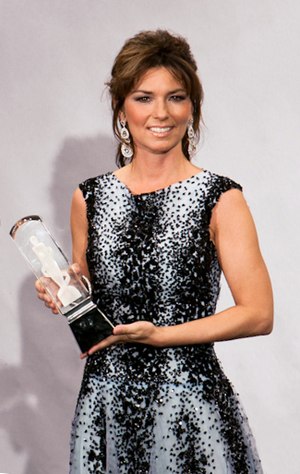
Shania Twain
Twain ved hendes indskrivning i Canadian Music Hall of Fame, 2011.
"Shania Twain, OC er en canadisk sanger og sangskriver. Twain har solgt over 100 millioner albums, hvilket gør hende til den bedst sælgende kvindelige countrymusiker nogensinde, og blandt de bedst sælgende musikere nogensinde. Hendes succes har givet hende flere hæderstitler, inklusive ""Dronningen af Countrypop"".